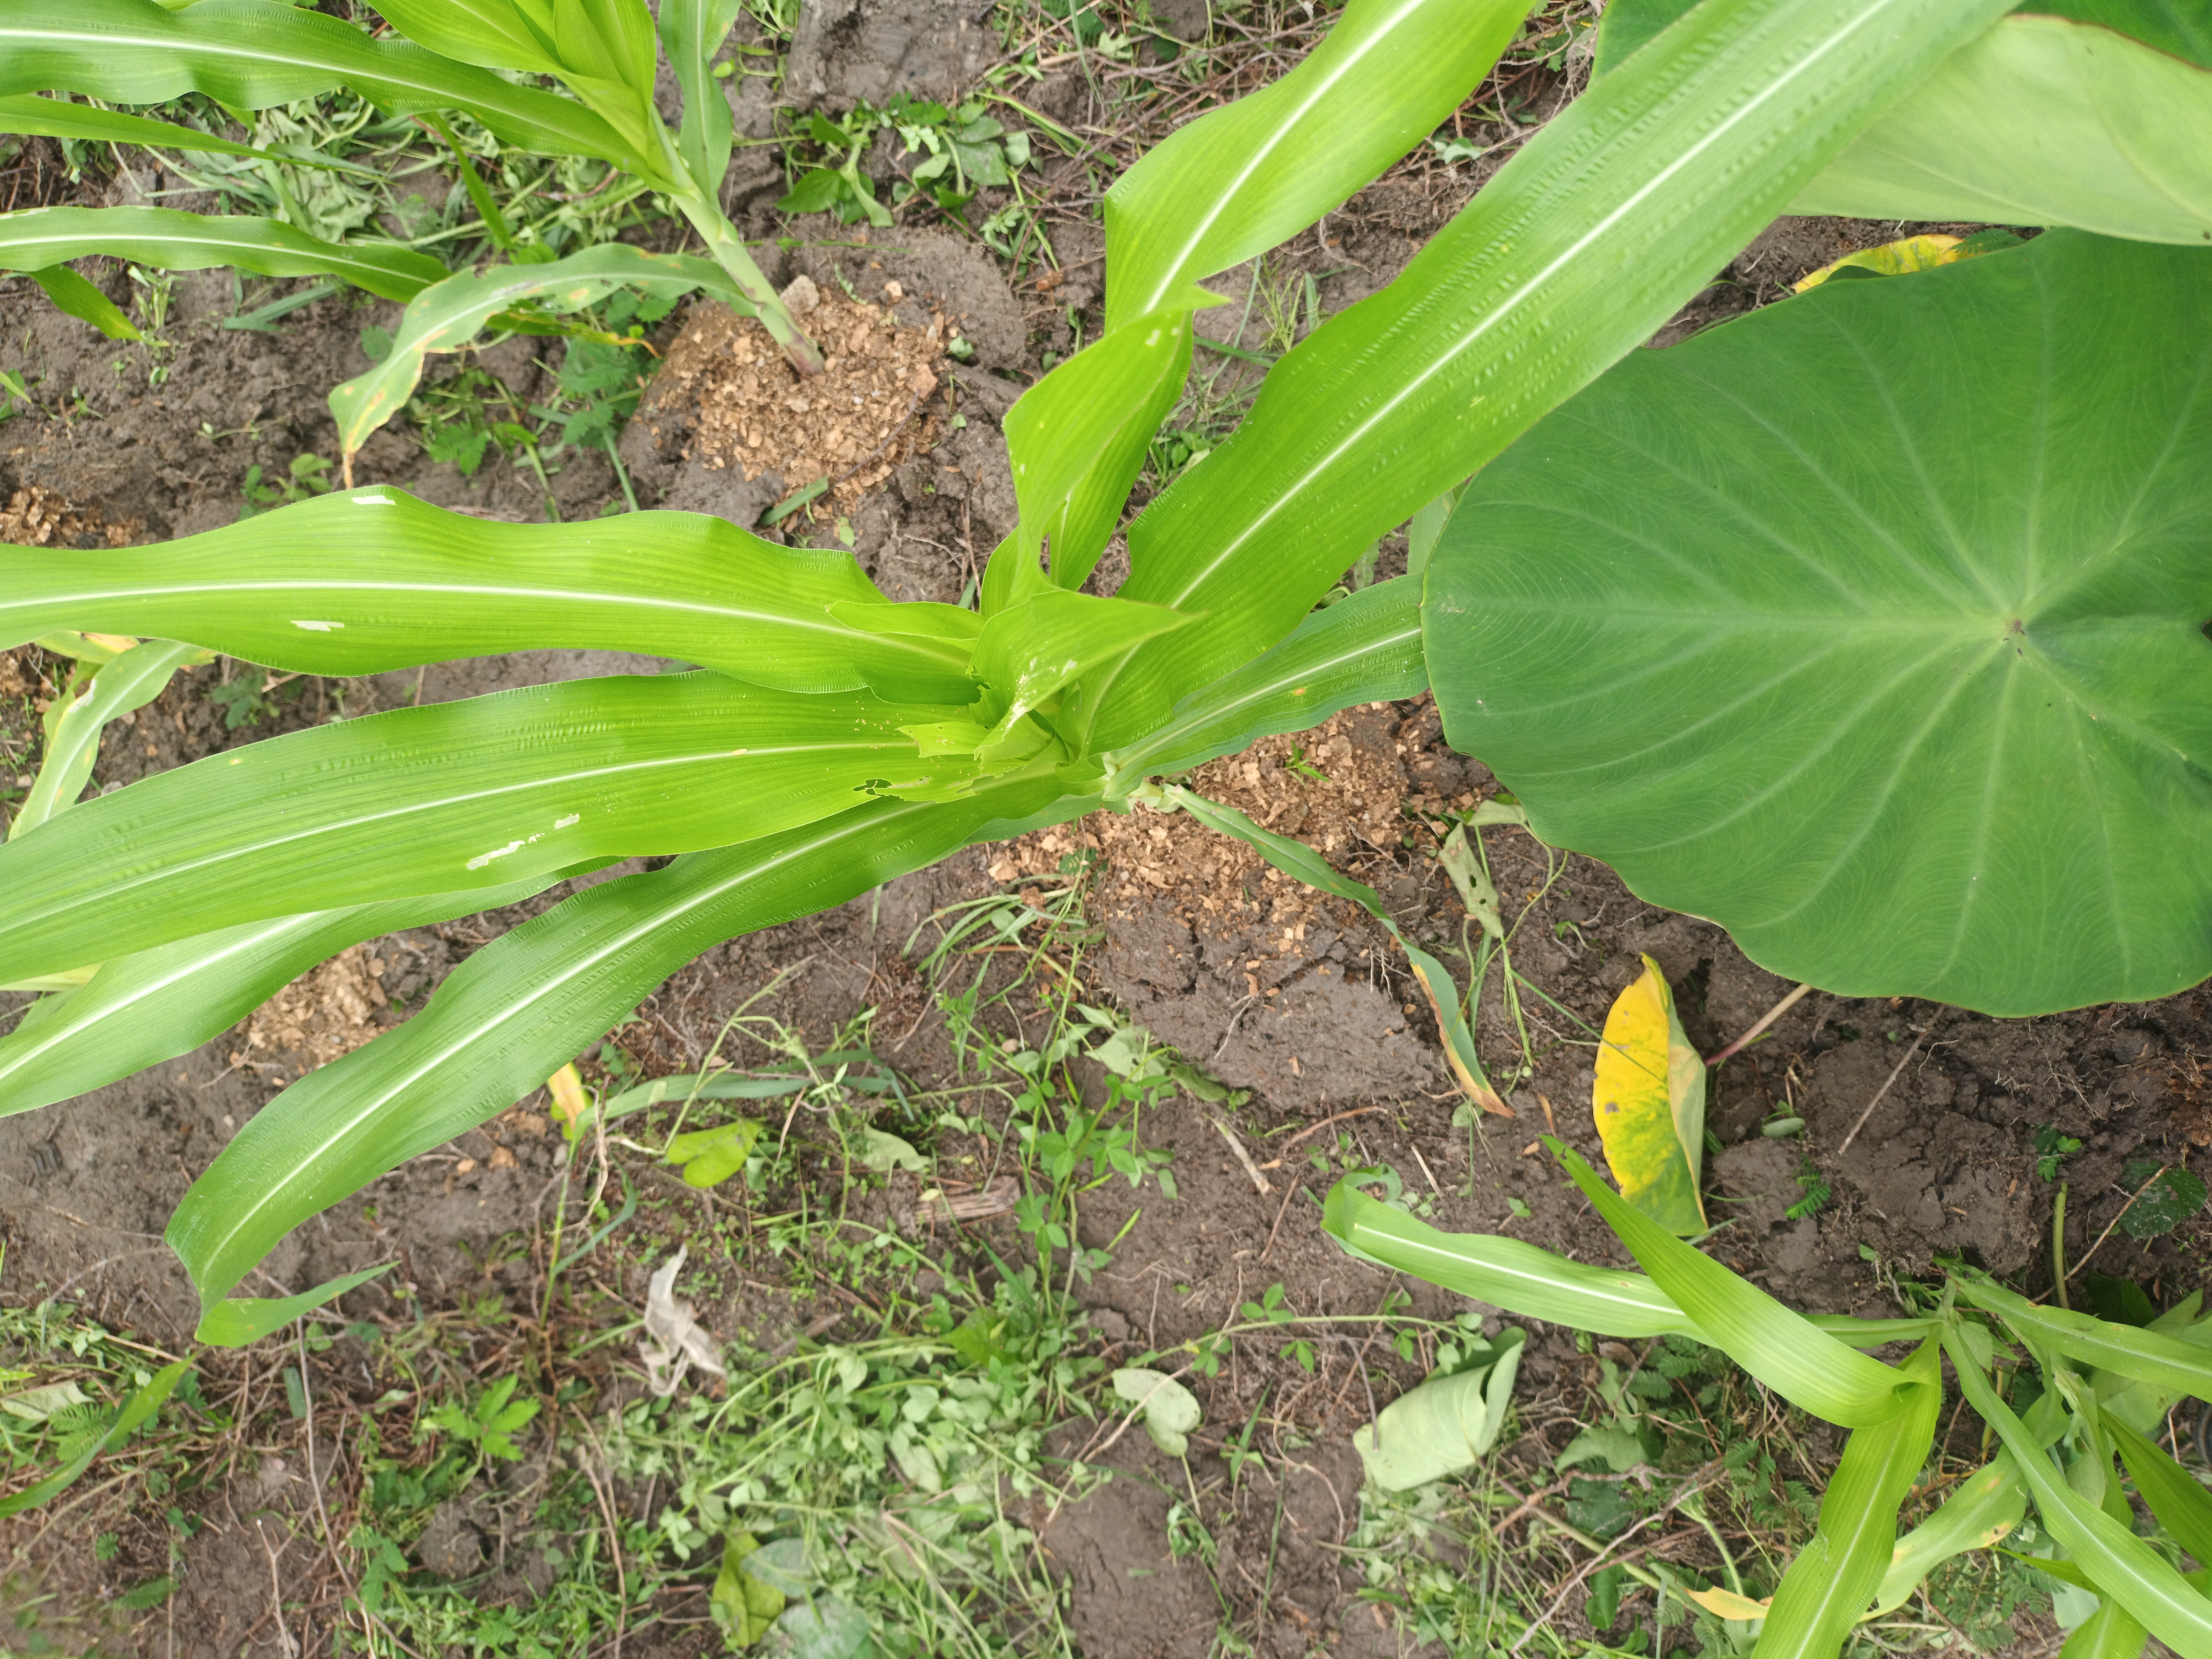
Label: spodoptera_frugiperda